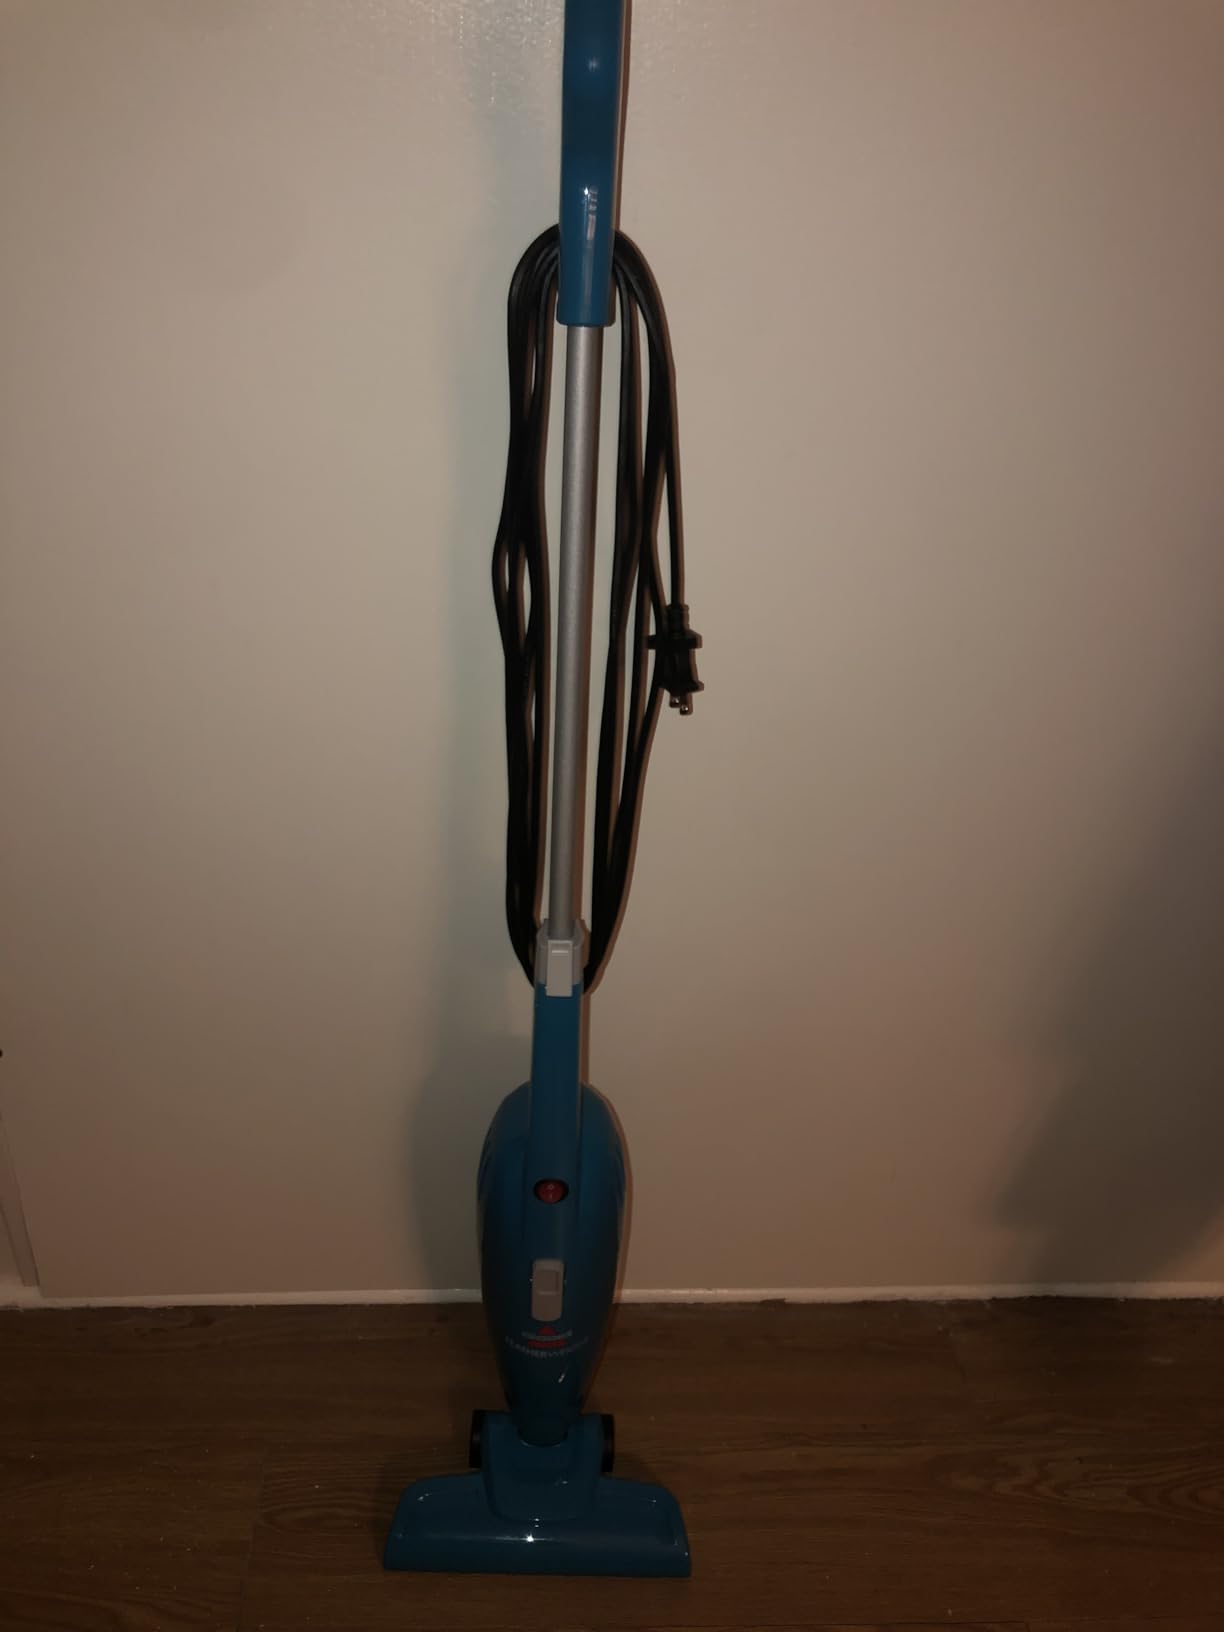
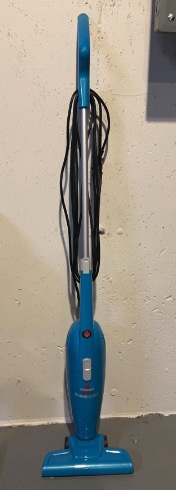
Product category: items_vacuum
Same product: yes